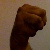
The image shows a hand gesture representing the letter 'M' in Indian Sign Language.